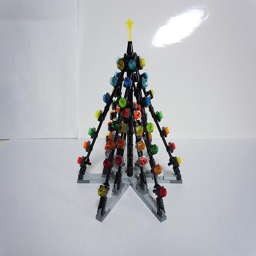
different take on a christmas tree